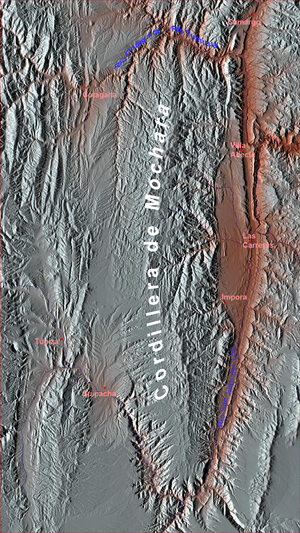
Chiñi Mayu est une rivière bolivienne du département de Chuquisaca, de la province de Nor Cinti, de la municipalité de San Lucas et de la municipalité de Camargo. Il appartient au bassin du Río Pilcomayo.